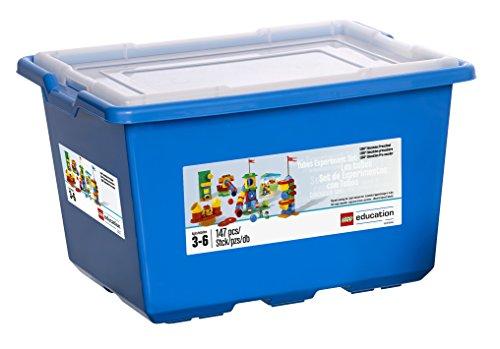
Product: Tubes Experiment Set for Problem Solving and Fine Motor Skills by LEGO Education DUPLO
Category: Toys & Games | Building Toys | Building Sets
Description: Includes tube-shaped elements for exploration of dimensions and shapes, while developing fine motor skills.
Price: $122.39
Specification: ProductDimensions:17.2x12.7x10.8inches|ItemWeight:10.6ounces|ShippingWeight:7.3pounds(Viewshippingratesandpolicies)|DomesticShipping:ItemcanbeshippedwithinU.S.|InternationalShipping:Thisitemisnoteligibleforinternationalshipping.LearnMore|ASIN:B0085Y3NB6|Itemmodelnumber:4510978|Manufacturerrecommendedage:6yearsandup